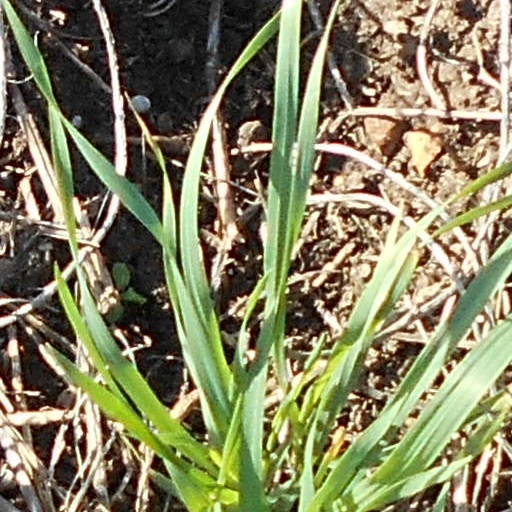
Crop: wheat